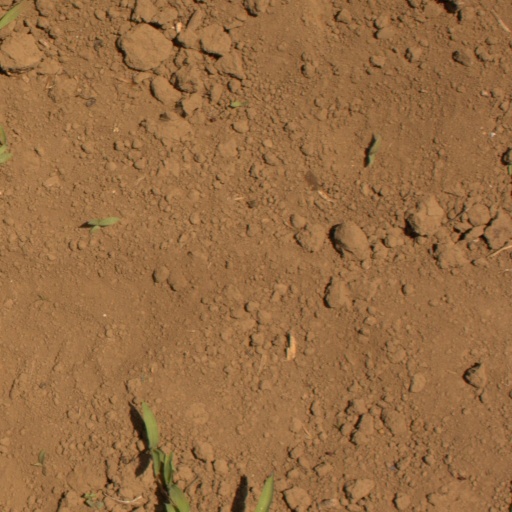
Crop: Jerusalem artichoke